Provisional Government of National Defence

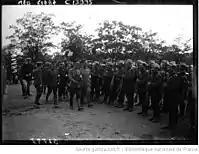
Officers Zymvrakakis and Christodoulou inspect troops

This incident sparked the flame of a wider uprising on the next day, , by the city's pro-Venizelist officers. Under the command of Lt. Colonel Epameinondas Zymvrakakis, about 600 men of the Cretan Gendarmerie with three volunteer companies under Major Neokosmos Grigoriadis and thirty other officers blockaded the headquarters of III Corps. When a company under Colonel Vagias tried to break through the blockade, shots were fired that killed two gendarmes and wounded three others. In response, the Cretans fired back, killing or wounding three or four soldiers. The firefight was stopped by the intervention of French officers. Sarrail arrived on the scene soon after, and commanded all Greek officers who would not join the newly formed "National Defence Committee" uprising to be shipped to southern Greece. The loyalist troops were disarmed and interned in the hopes that they would join the uprising, but in the event most of them refused and had to be sent to southern Greece as well.